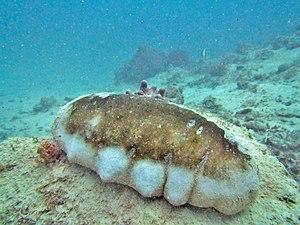
Une holothurie à mamelles (Holothuria fuscogilva) vue à la ""Passe en S"" à Mayotte."
Holothuria (Microthele) est un sous-genre de concombre de mer de la famille des Holothuriidae. Les espèces de ce groupe sont souvent appelées « holothuries à mamelles » et font l'objet d'une pêche commerciale intense et préoccupante.
Holothuria est un genre d'holothuries de la famille des Holothuriidae.